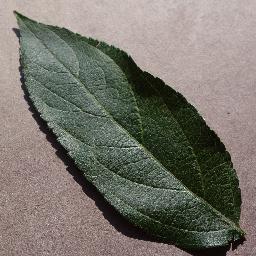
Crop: apple
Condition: healthy